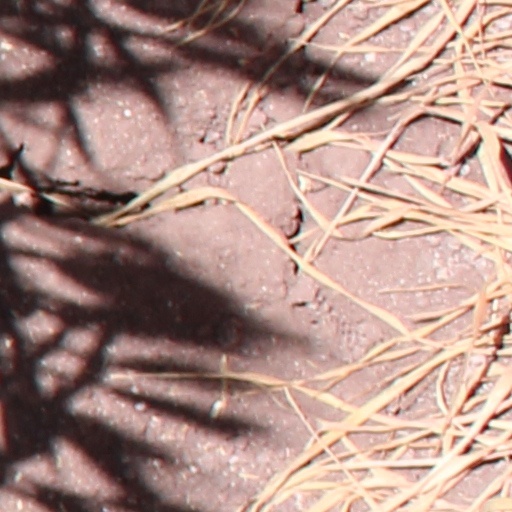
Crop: wheat